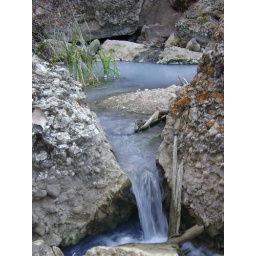
It fascinates me that plants grow in this water